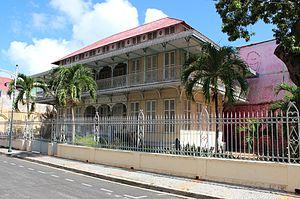
Musée Saint-John Perse, 9 rue de Nozières (Classé, 1979) This building is classé au titre des Monuments Historiques. It is indexed in the Base Mérimée, a database of architectural heritage maintained by the French Ministry of Culture,
Le musée Saint-John-Perse est un musée municipal situé dans le quartier historique de Pointe-à-Pitre, en Guadeloupe. Il abrite une exposition permanente sur les costumes créoles et sur le poète et diplomate Saint-John Perse, prix Nobel de littérature en 1960.